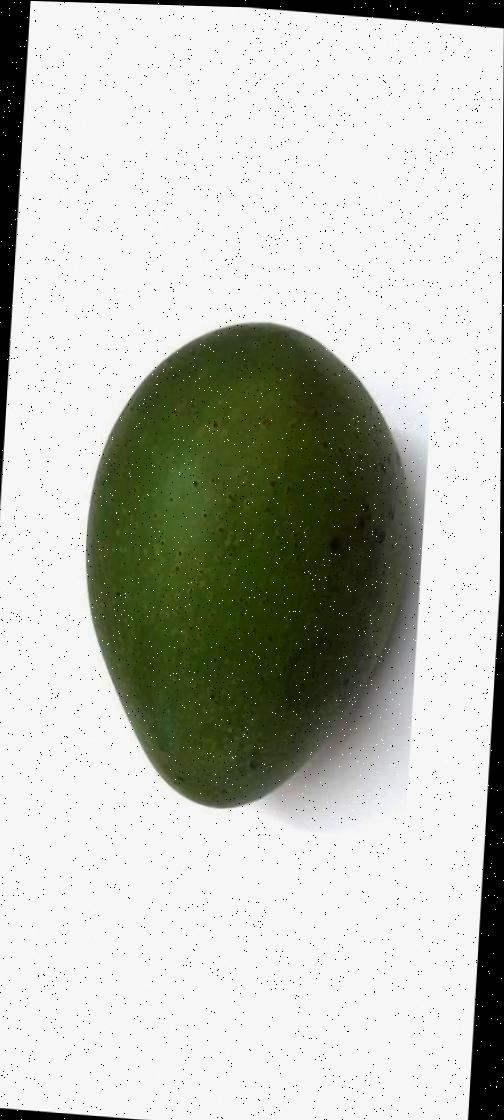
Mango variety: Ashshina Zhinuk